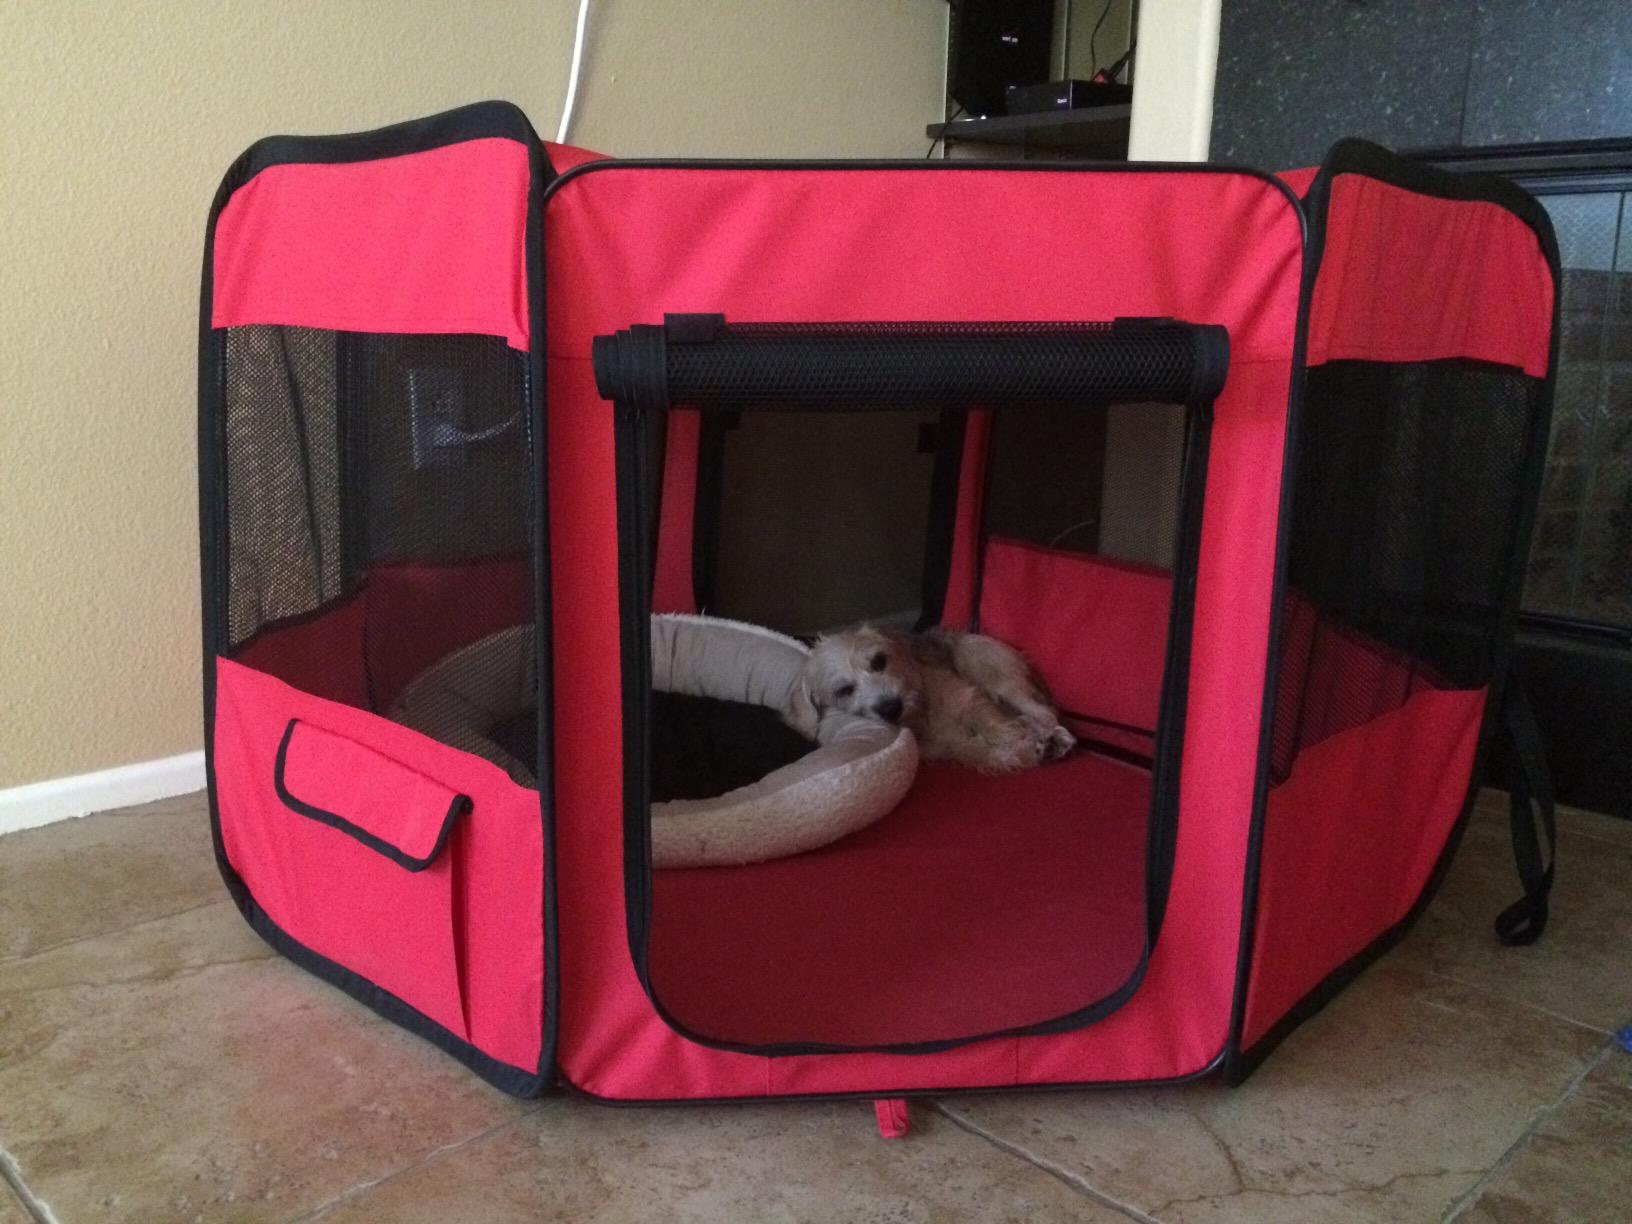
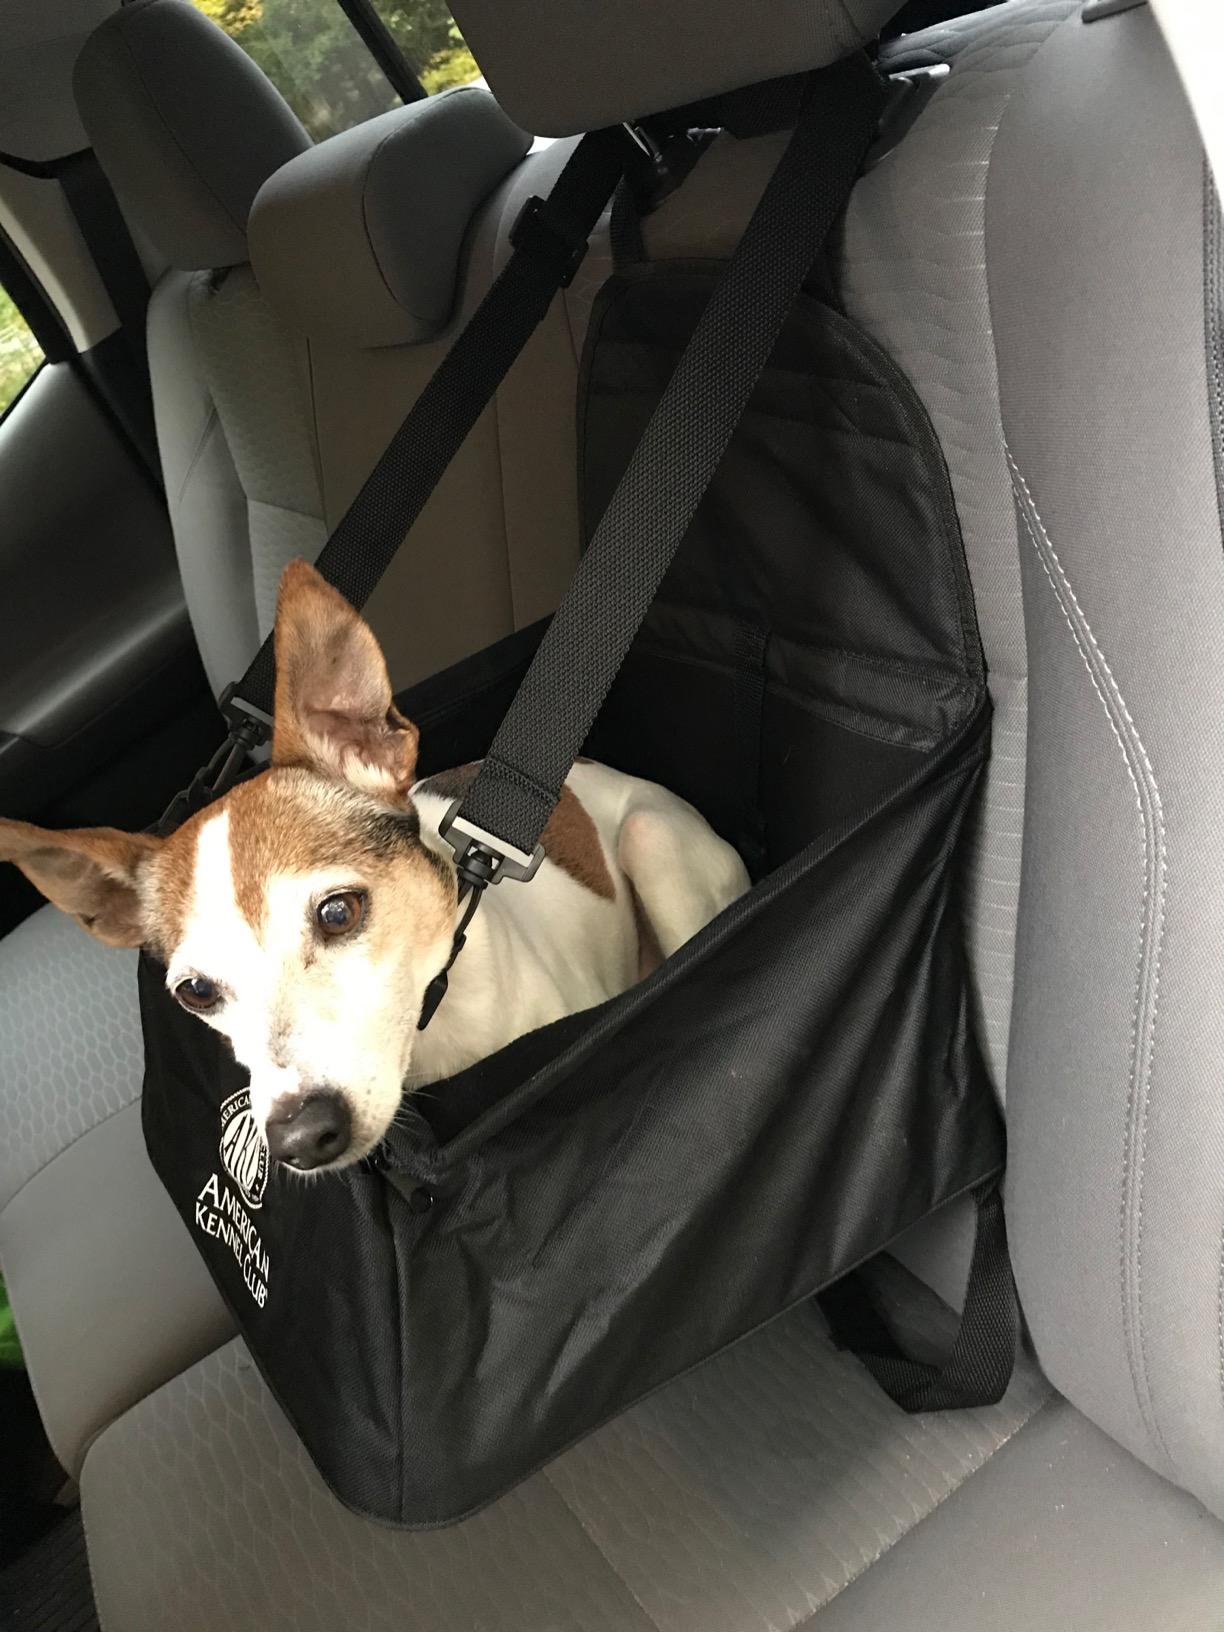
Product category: items_kennel
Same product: no